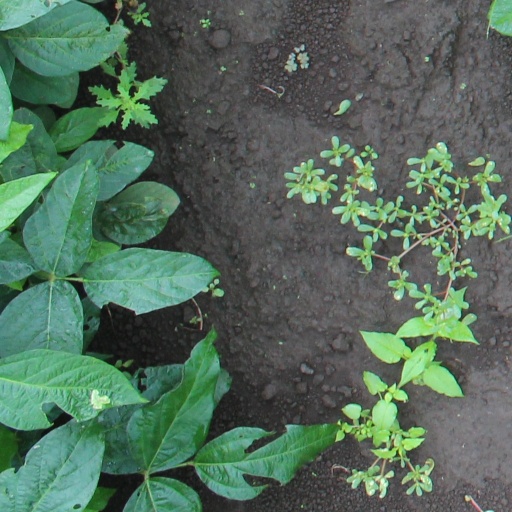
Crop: soybean